Logduz

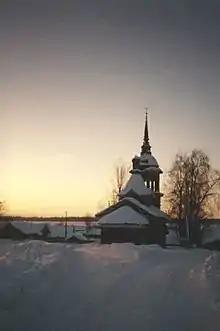
Church of Saints Cosmas and Damian in Logduz

Logduz is a rural locality (a village) in Babushkinsky District of Vologda Oblast, Russia, located on the Sharzhenga River, from Vologda, the administrative center of the oblast. Population: about 300 (2002 est.). The telephone code for Logduz is 81745.